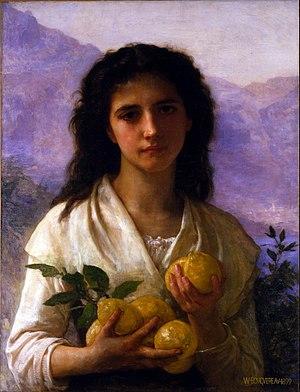
Agrumes est un terme collectif désignant d’une part les arbres qui portent des fruits tels que les oranges, les mandarines, les citrons, les pomelos, c’est-à-dire essentiellement les arbres appartenant au genre Citrus, et d’autre part les fruits de ces mêmes arbres.